Sohar

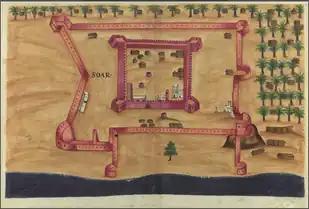
The 16th-century Portuguese fortress, in a drawing of the 17th-centiry "Book of Fortress"

As the largest town in the region, it has been argued that Sohar is to be identified with the ancient town called 'Omanah' mentioned by Pliny the Elder in his "Natural History". This settlement is believed to have given Oman its name.